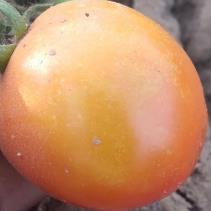
Crop: Tomato
Condition: healthy-fruit